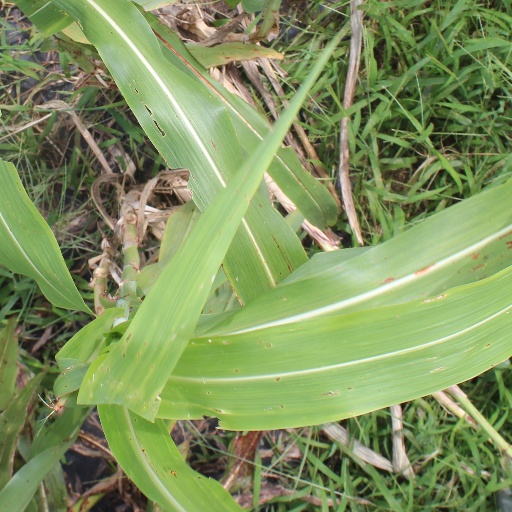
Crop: sorghum